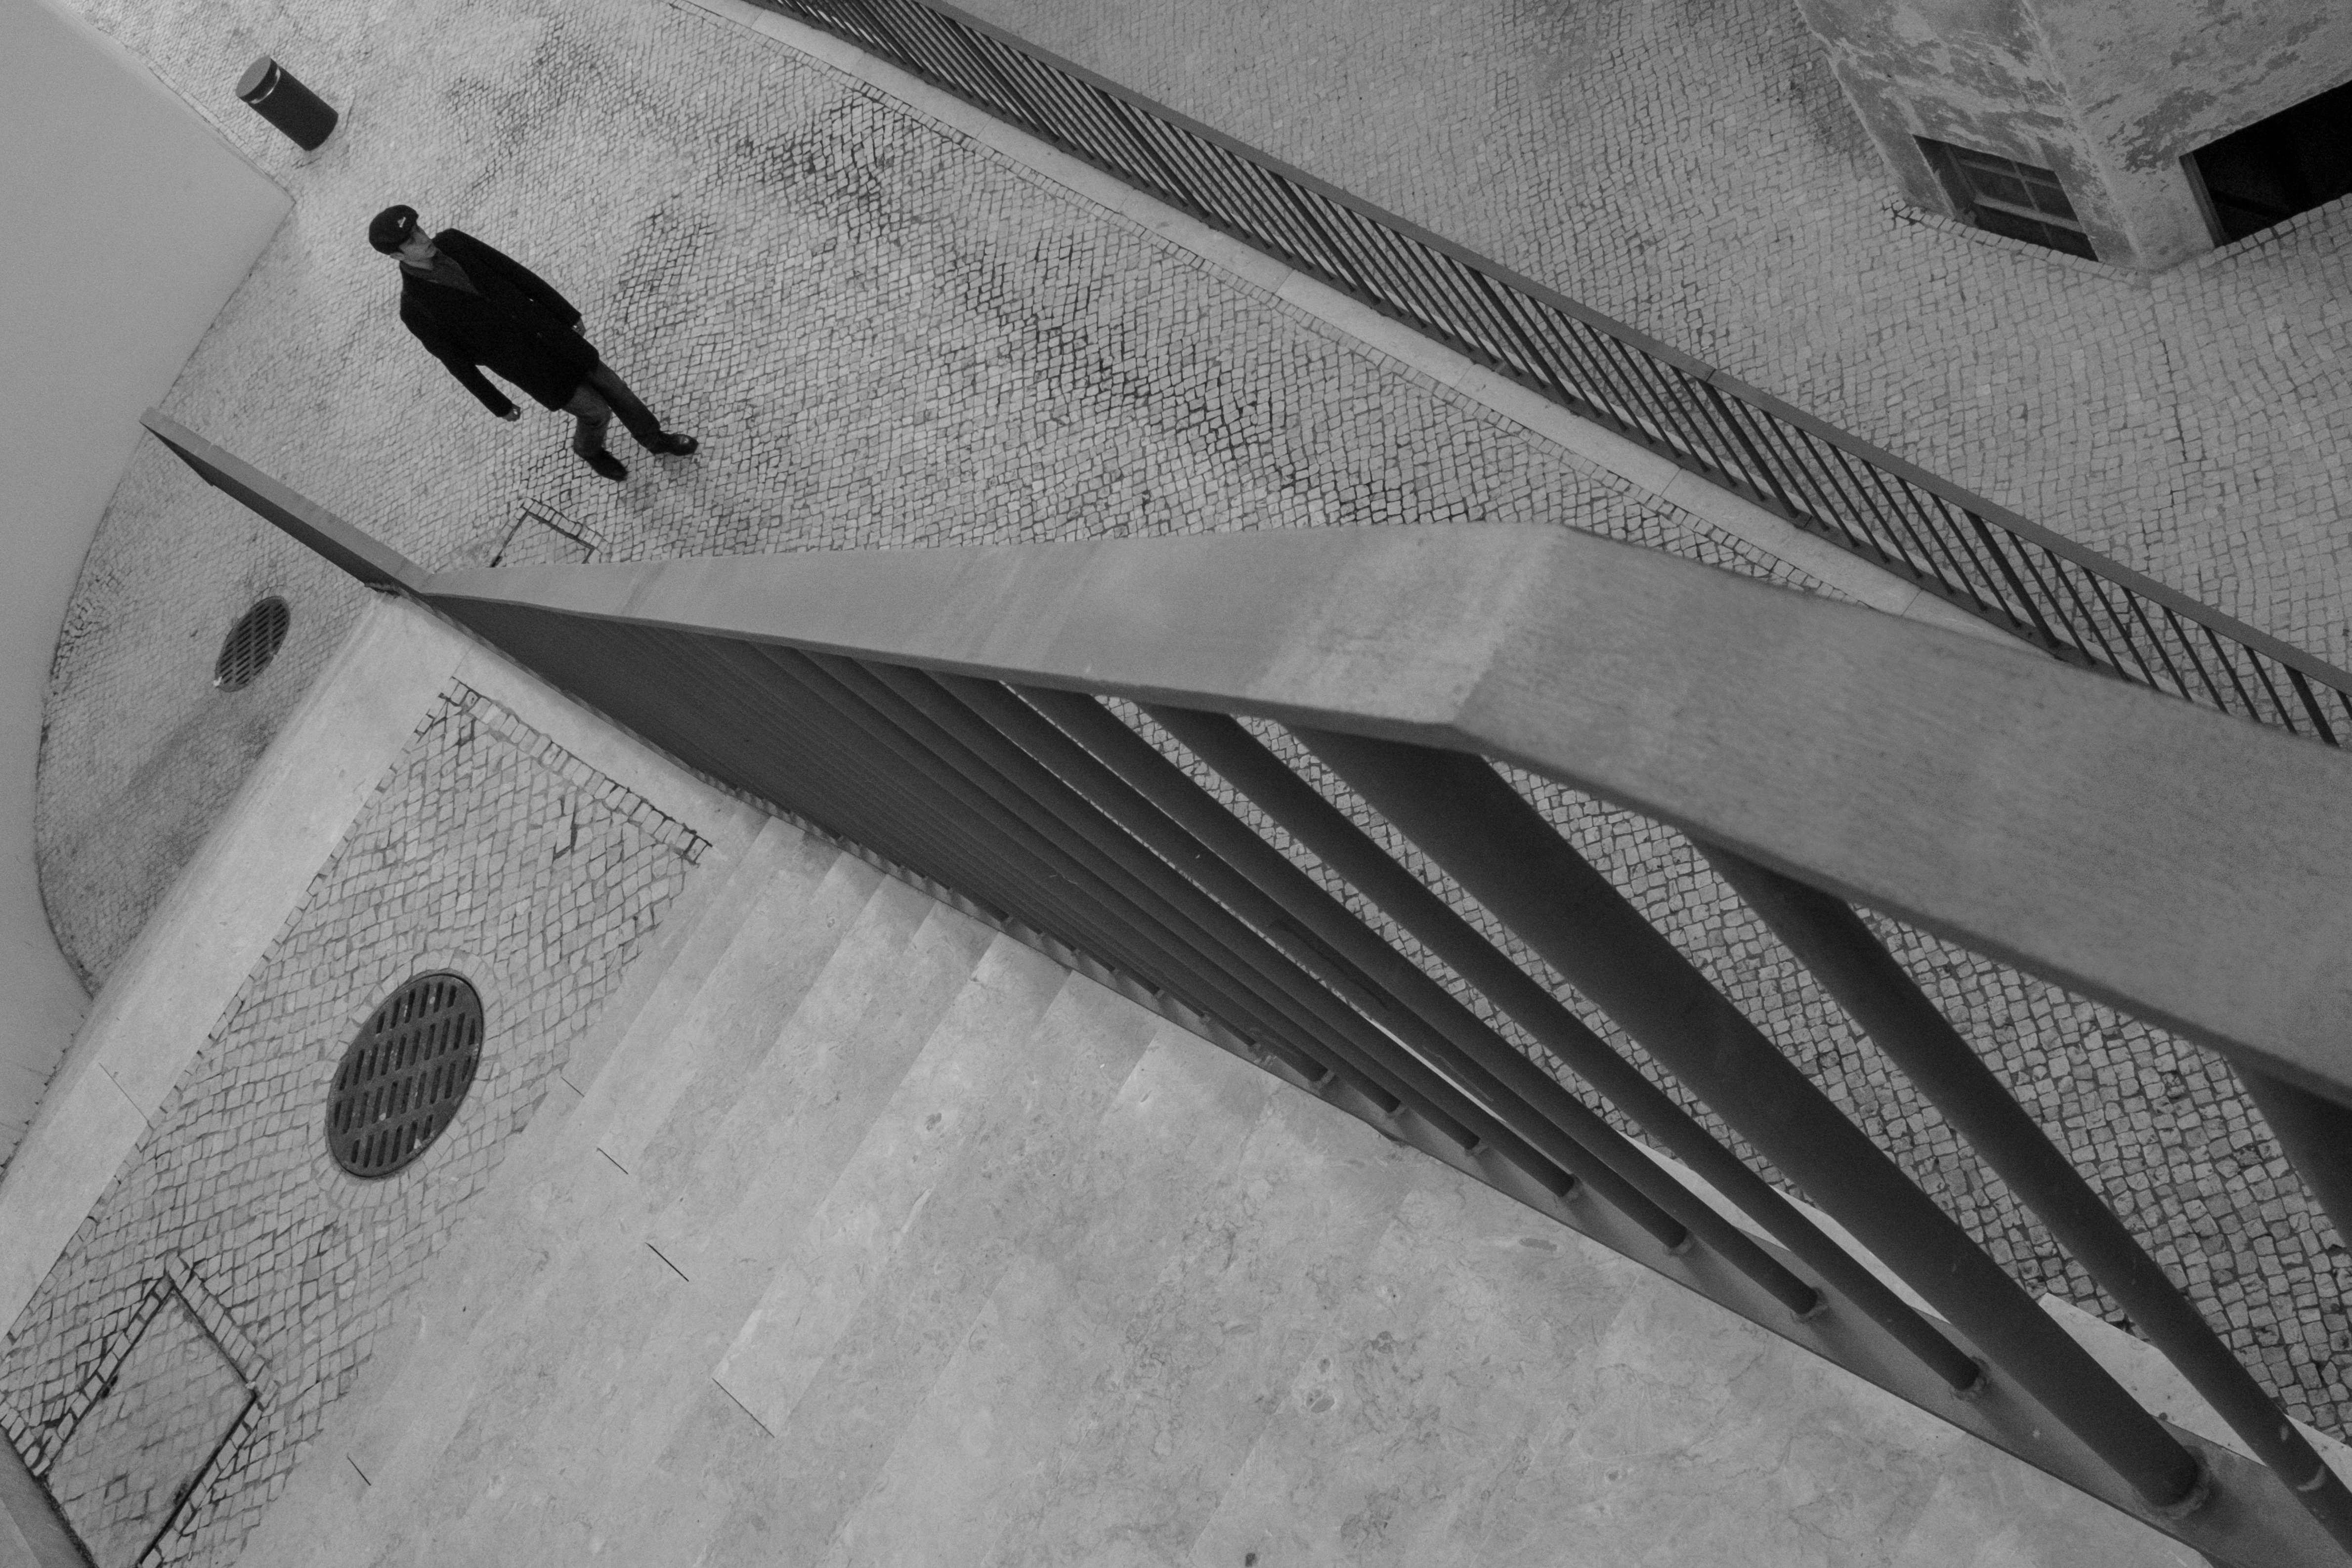
wing, black and white, white, street, photography, wall, line, black, monochrome, streetphotography, fineart, shape, lisboa, lisbon, fernandopc, monochrome photography